Jeanine Michna-Bales

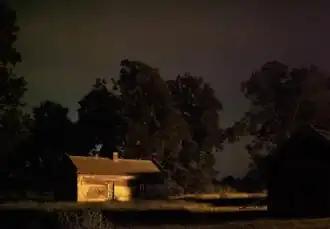
Jeanine Michna-Bales, "Decision to Leave", Magnolia Plantation on the Cane River, Louisiana, from "Through Darkness to Light: Photographs Along the Underground Railroad", 2013.

Jeanine Michna-Bales (born 1971) is an American artist who works primarily through photographic essays. Her projects blend documentary and fine art, research and history, examining forgotten, overlooked or invisible aspects of American history and contemporary socio-politics. She has often juxtaposed evocative landscape photographs and historical re-enactments with primary source documents such as maps, news clippings, government materials and artifacts in order to bring to life specific moments, experiences, places and eras from the past. "New York Times" writer and cultural historian Maurice Berger called her project on the Underground Railroad evocative and consequential in its visual portrayal of history through the eyes of an individual: "Her photographs are dark, atmospheric and haunting … They evoke both a sense of the adventure and peril of this journey, one that would have dire consequences if unsuccessful."